Gunnison–Crested Butte Regional Airport

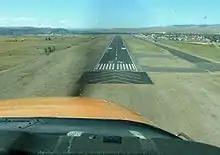
On short final landing on runway 24 at Gunnison airport

Gunnison–Crested Butte Regional Airport covers and has two runways. The main runway, 6/24, has an asphalt pavement and is lighted during operational hours (0600-2230 MST). A second unpaved runway, 17/35, south of the main, is available to small aircraft in the summer; it has a turf and gravel surface and is unlighted and therefore open for daylight use only.